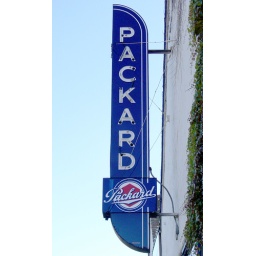
Packard automobile sign on garage in downtown Grass Valley, CA